Meldorf fibula

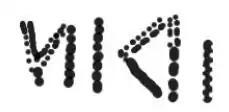
Rendition of the inscription from the Meldorf fibula. (cf. Düwel (1981), p.160)

The Meldorf fibula is a Germanic spring-case-type fibula found in Meldorf, Schleswig-Holstein in 1979. Though the exact circumstances of the recovery of the fibula are unknown, it is thought to have come from a cremation grave, probably that of a woman. On typological grounds it has been dated to first half of the 1st century CE, and possibly bears the oldest runic inscription found to date.